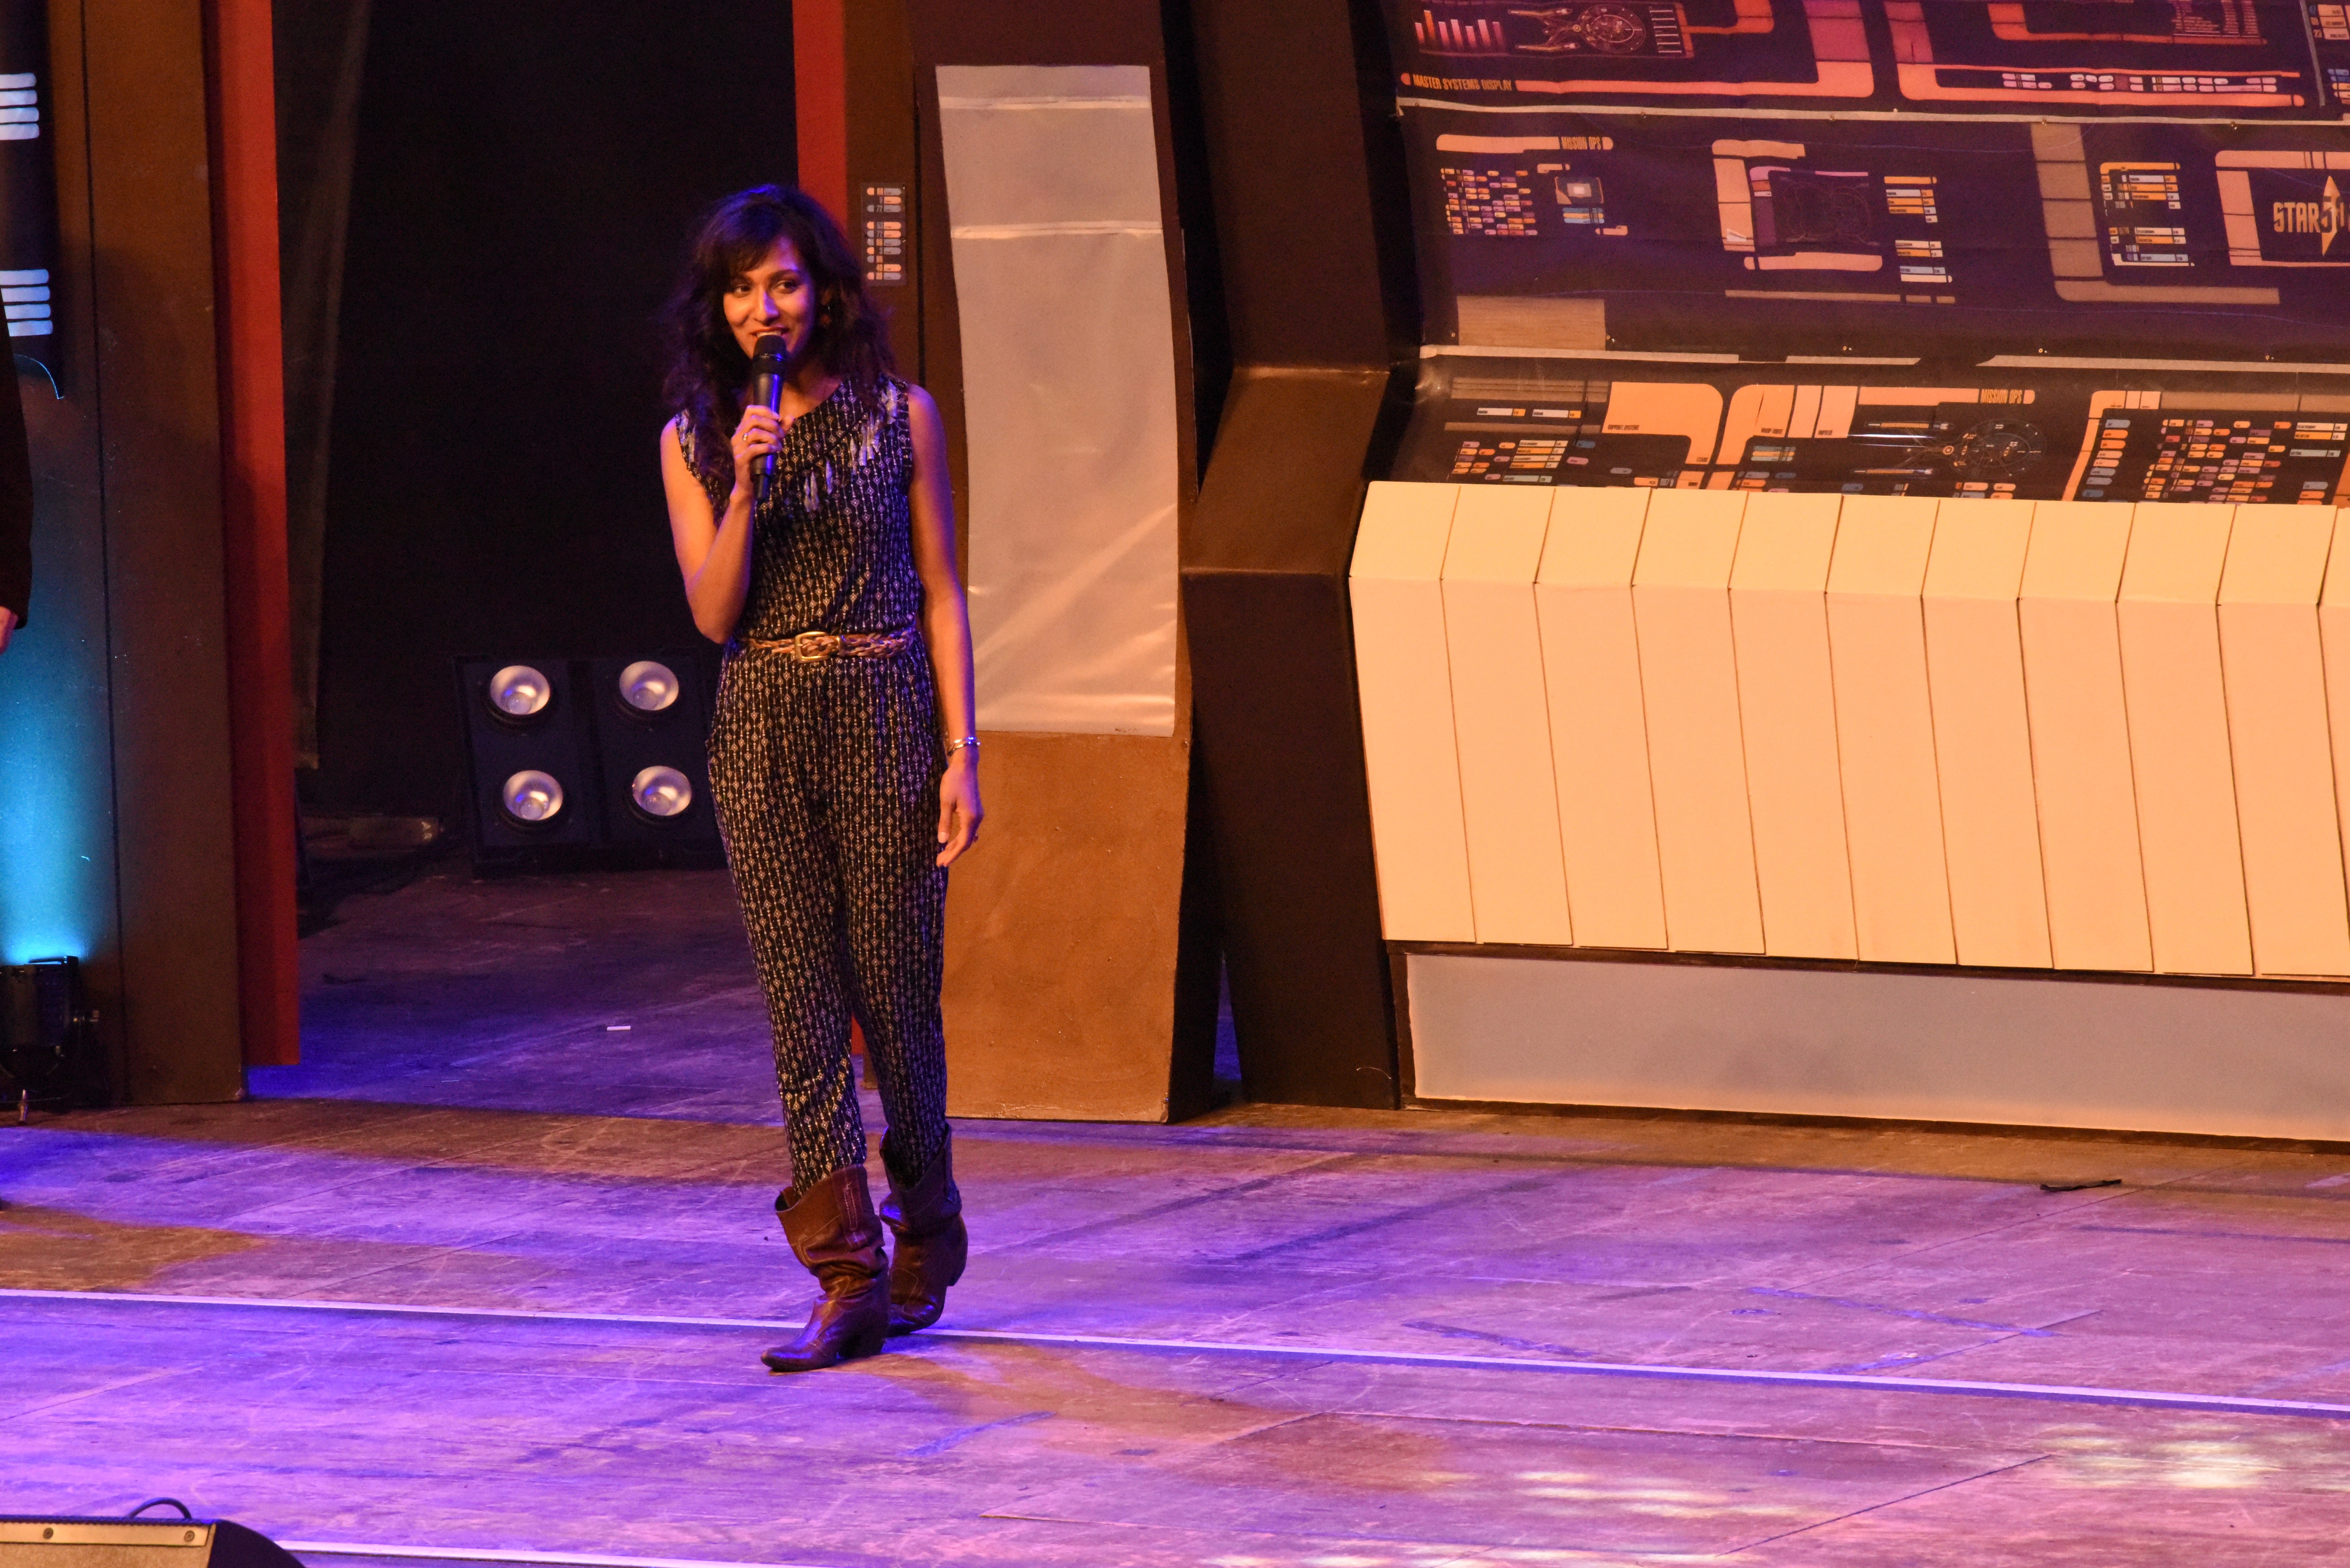
cosmos, dawn, space, rocket, astronaut, research, performance art, stage, expedition, universe, performance, starry sky, filming, series, cosmonaut, scene, spaceship, entertainment, interview, actress, forward, performing arts, flooring, science fiction, space travel, astronautics, tv show, space cruiser, rekha sharma, battlestar galactica, musical theatre